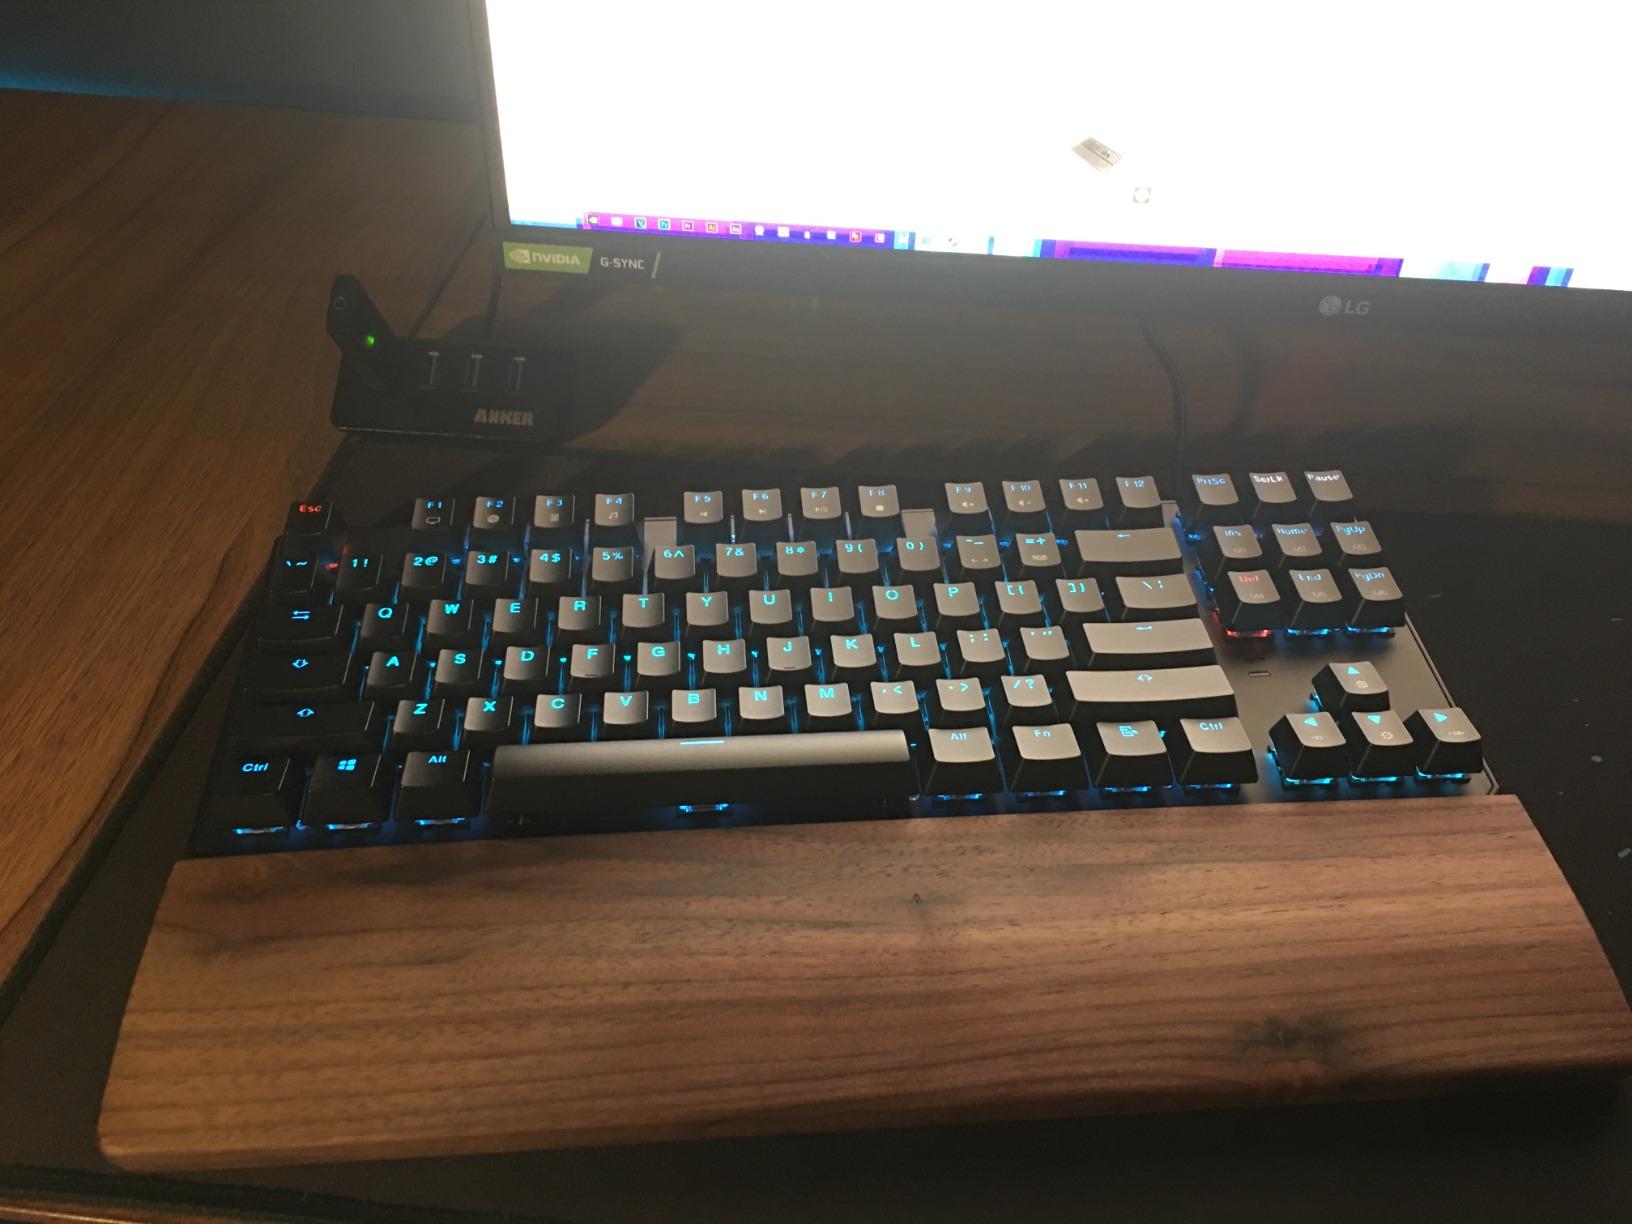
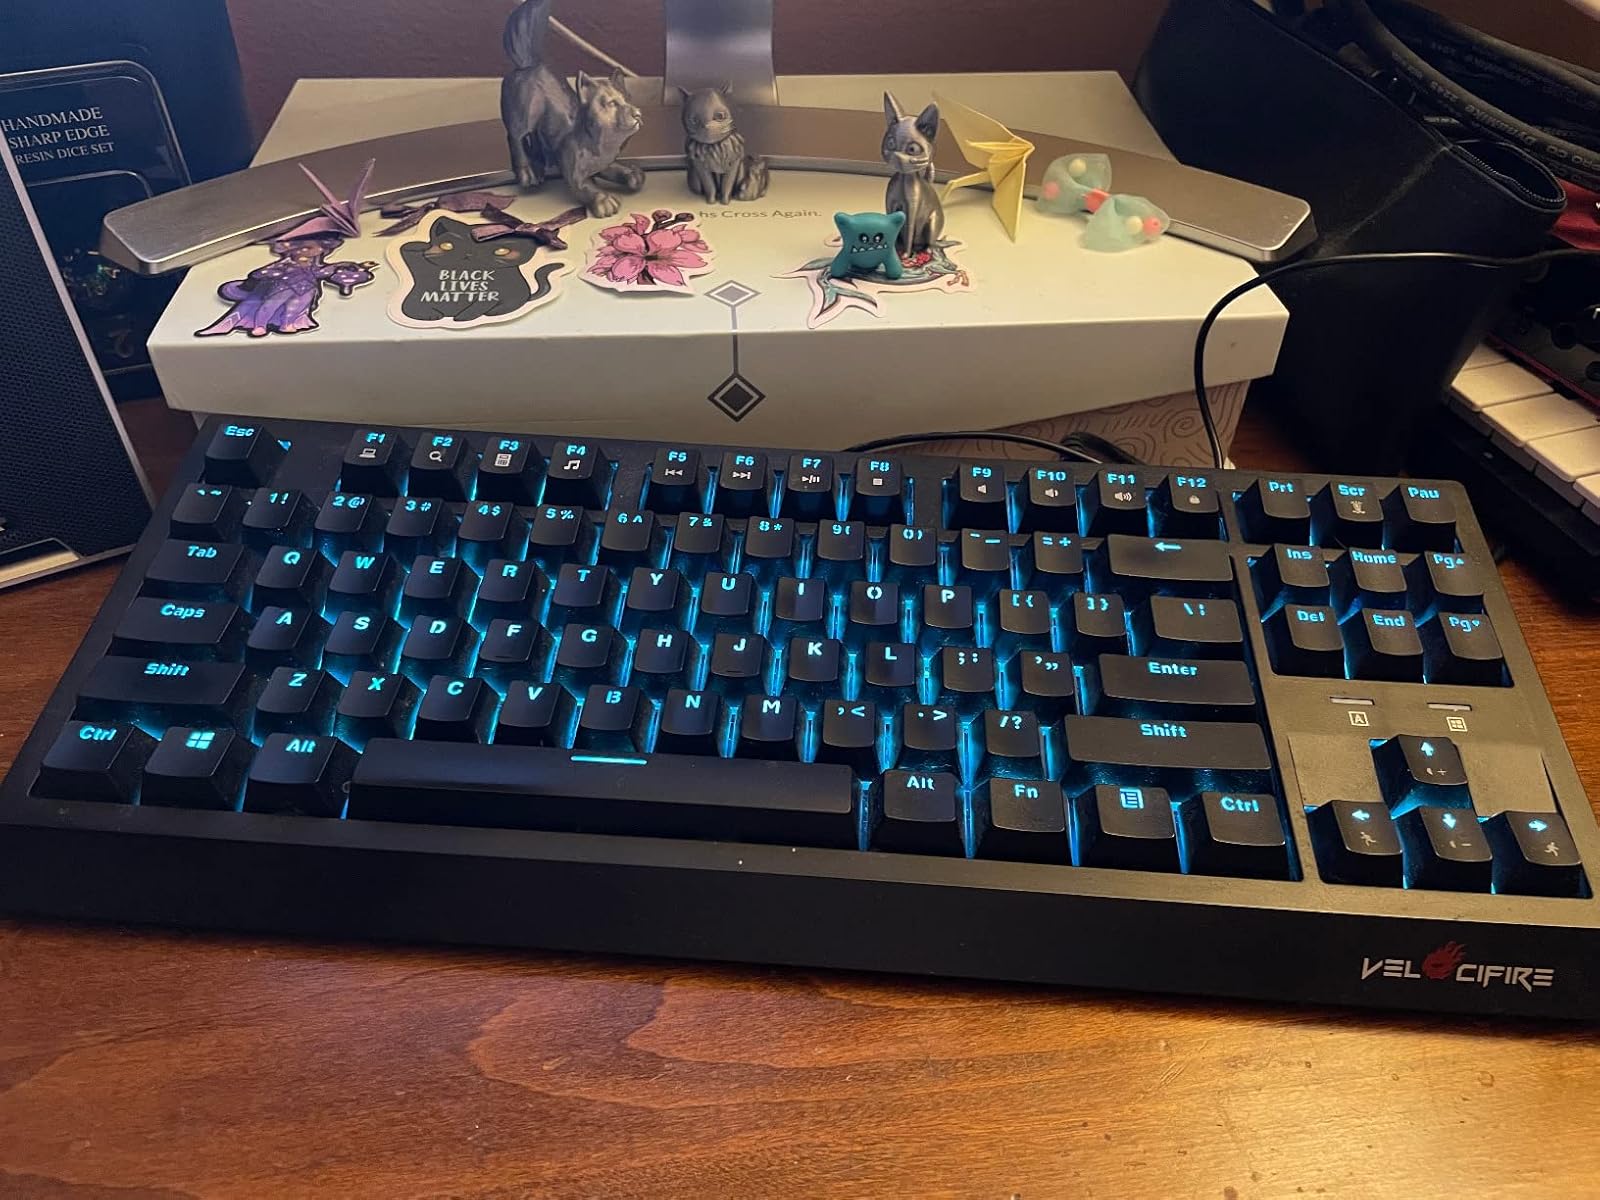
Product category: keyboard
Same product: no